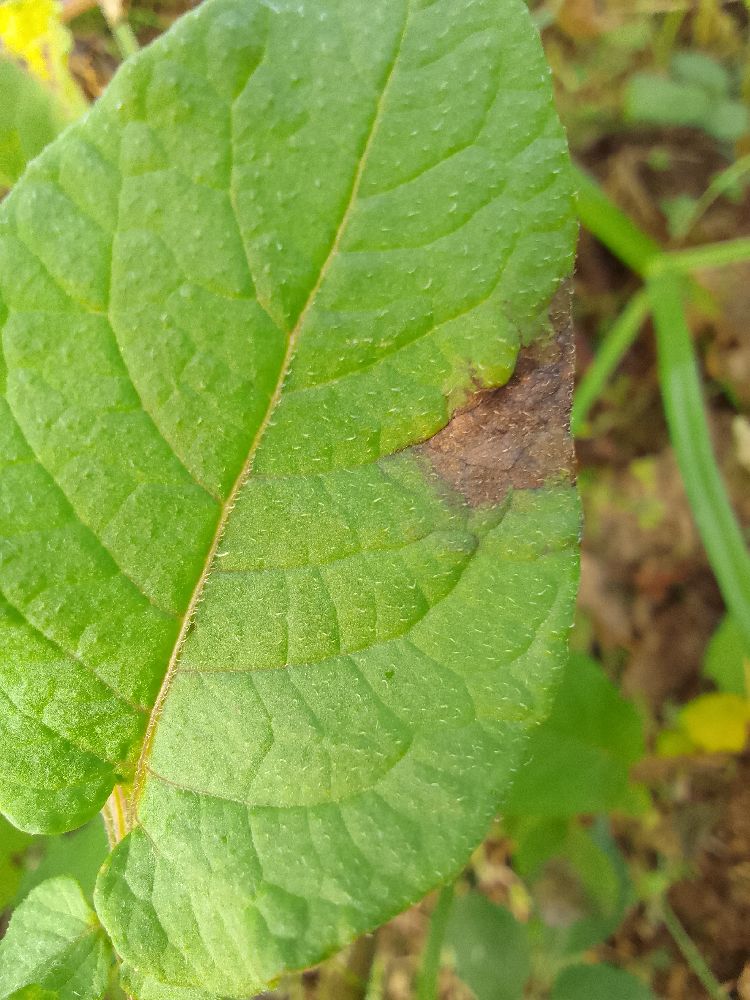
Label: Late blight